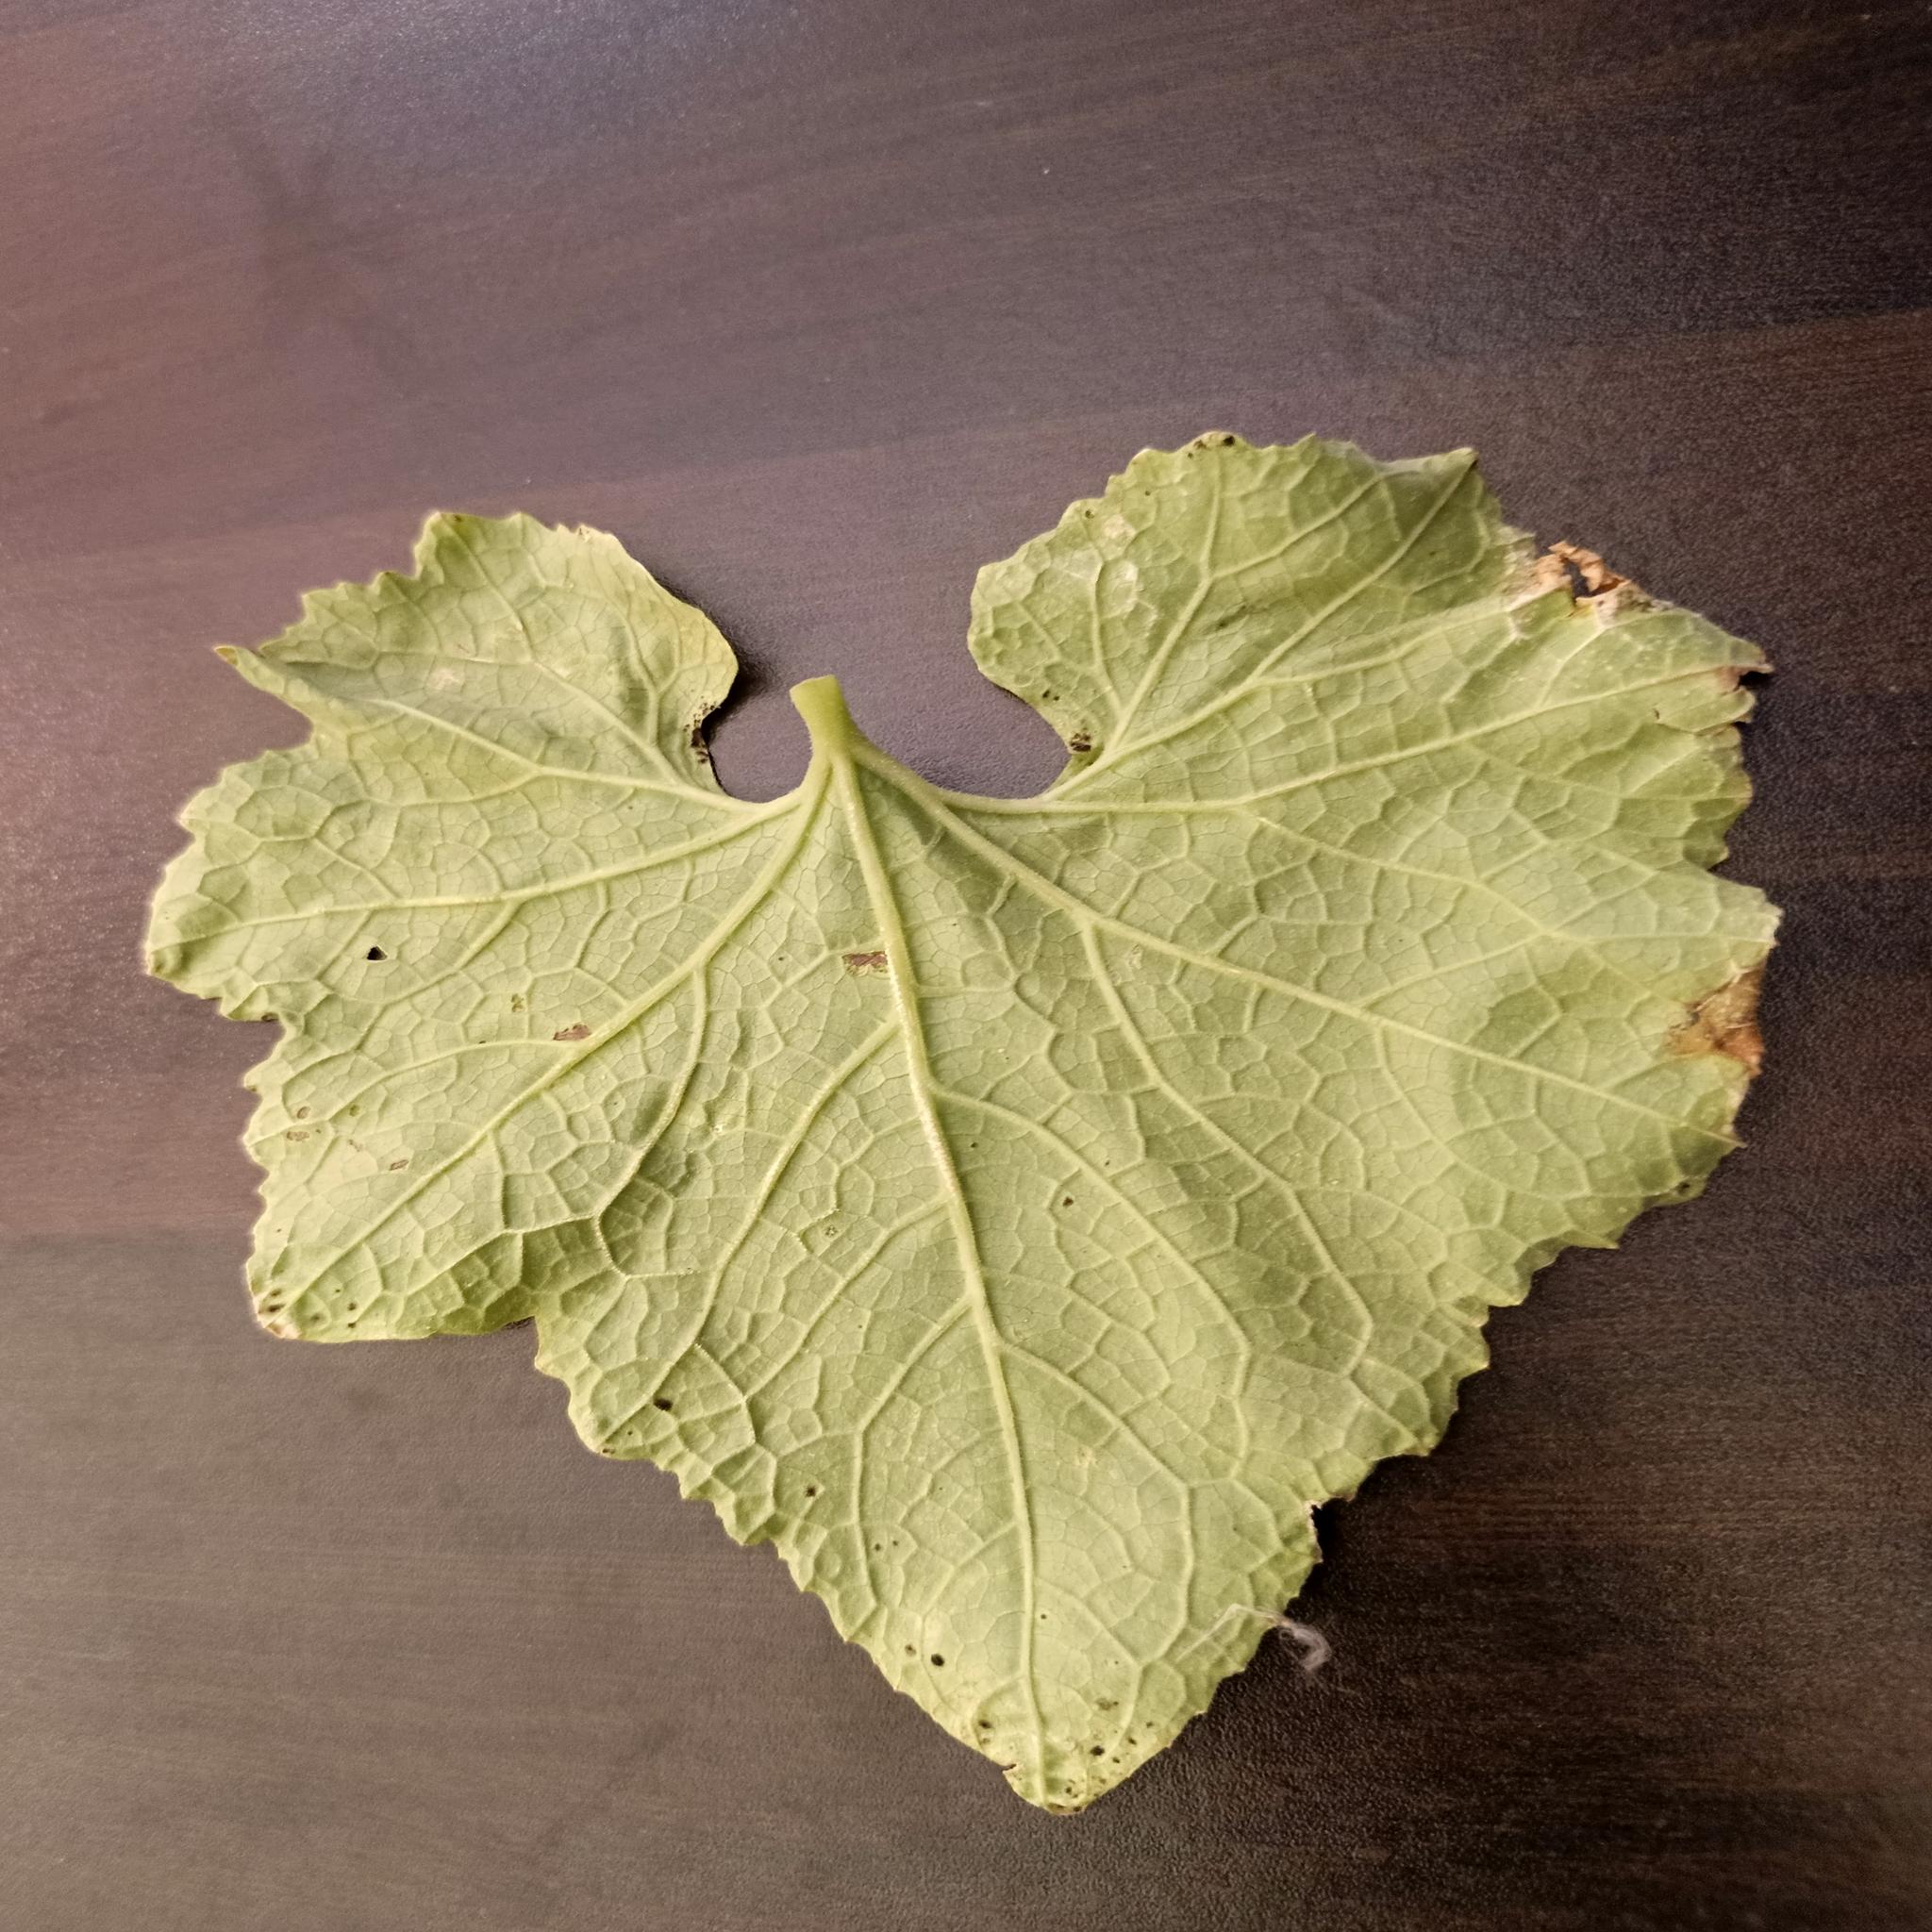
Label: Downy mildew